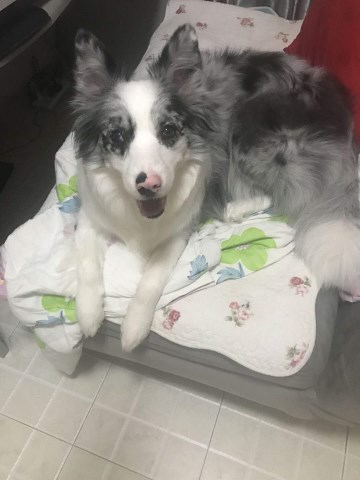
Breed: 2594-n000109-Border_collie